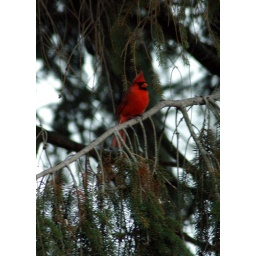
Sitting in a pine tree at Mom and Dad's house in Danville, Ohio.